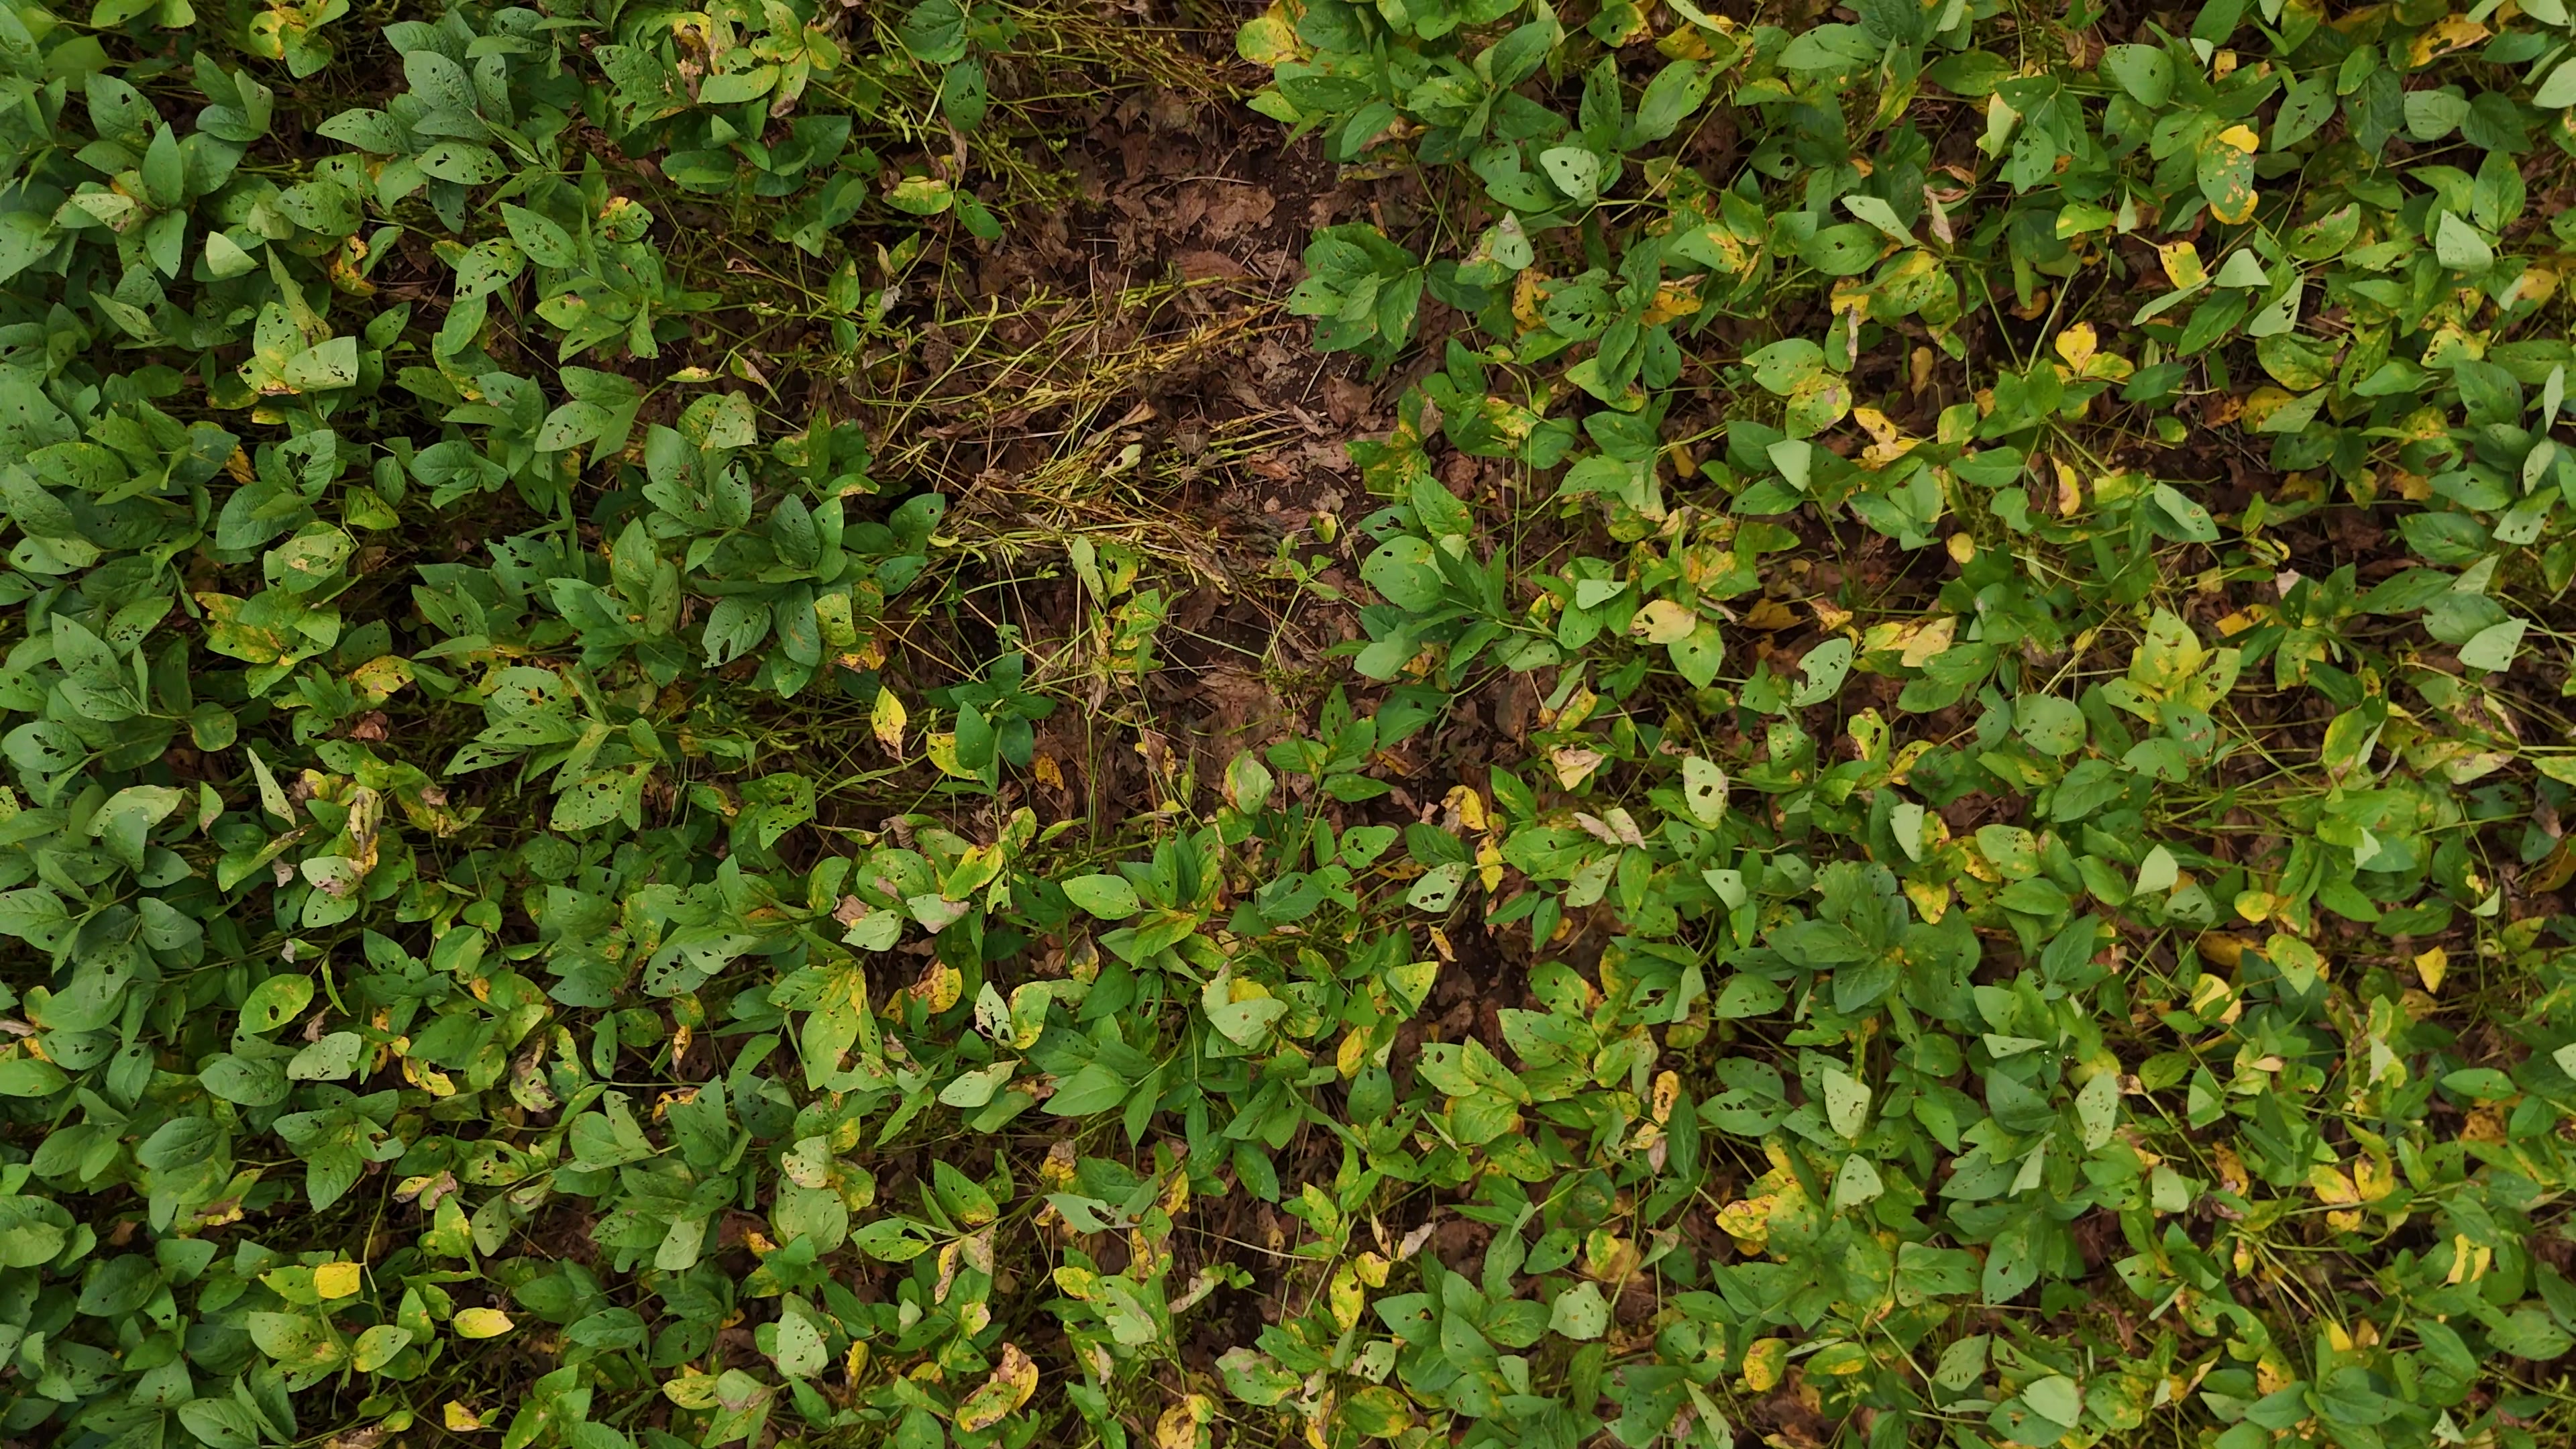
Label: Rust